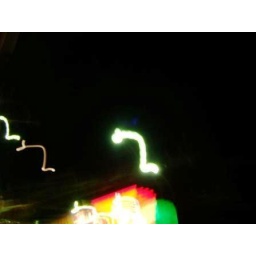
A road in front of my house is just under construction now. I photographed it while riding a bicycle.